Kingdom of Romania

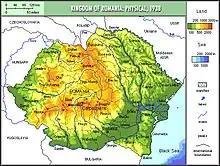
Physical map of Romania in 1939

Two of Romania's seven largest cities in 1930 are currently located outside of Romania as a result of World War II border changes.